Bangladesh Maritime Museum

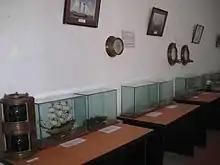
Bangladesh Maritime Museum.

Bangladesh Maritime Museum is a museum in a small room at the old seamanship class building in Bangladesh Marine Academy.